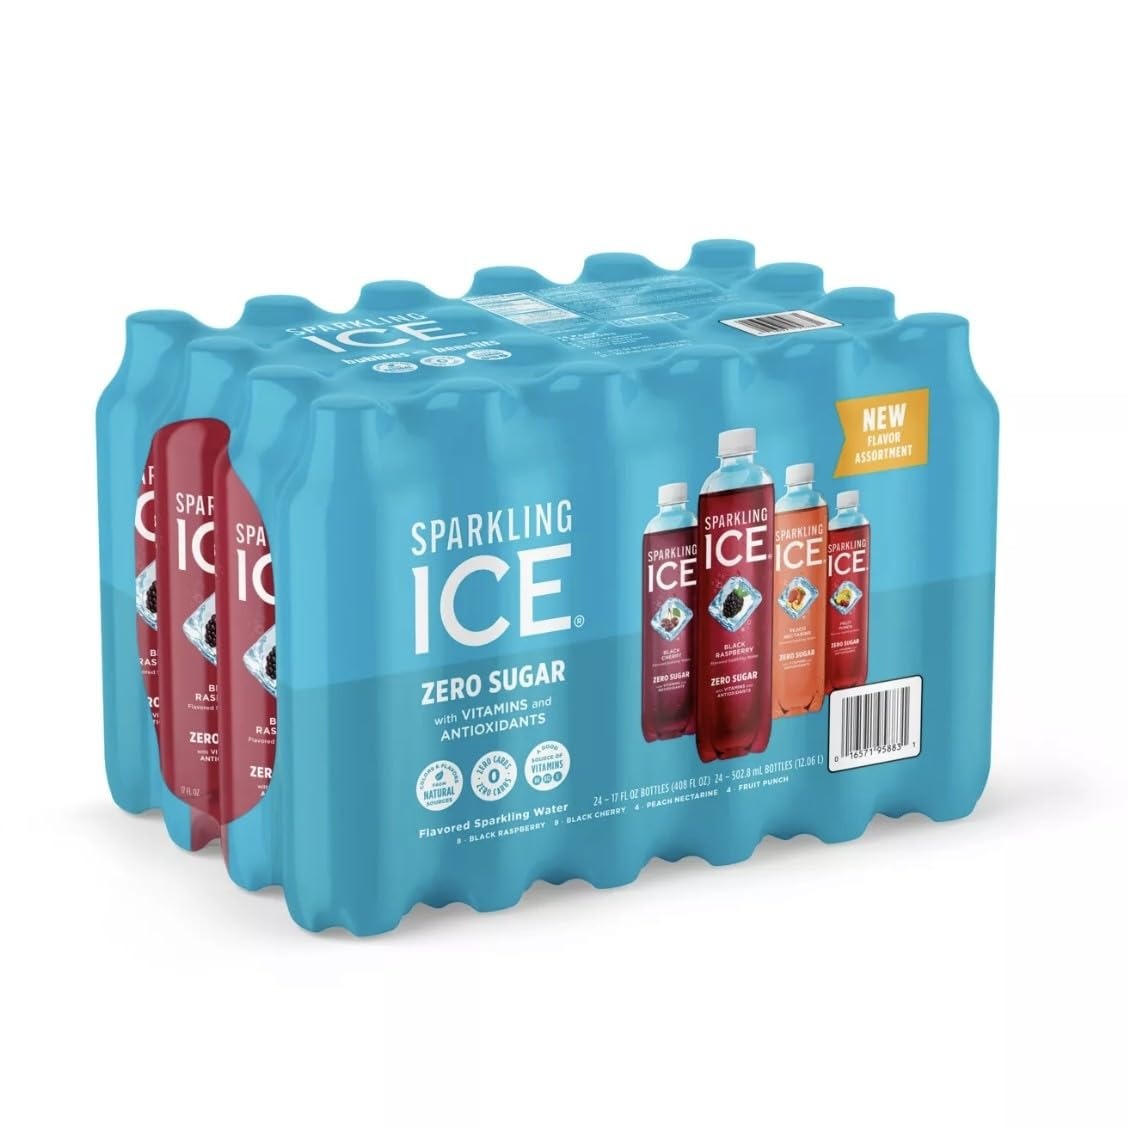
Item Name: Sparkling Ices Blue Variety Pack, 17 fl. oz., 24 Pack
Bullet Point 1: Variety Pack: Enjoy a refreshing assortment of blue raspberry, blue lemonade, and blue cherry flavors in this 24-pack of Sparkling Ices.
Bullet Point 2: Convenient Size: Each bottle contains 17 fl. oz. of thirst-quenching goodness, perfect for on-the-go hydration.
Bullet Point 3: Sparkling Refreshment: These lightly carbonated beverages offer a crisp, fizzy taste with every sip.
Bullet Point 4: Guilt-Free Indulgence: With zero calories and zero sugar, you can savor the delicious flavors without any added guilt.
Bullet Point 5: Versatile Use: Enjoy these Sparkling Ices chilled as a standalone beverage or mix them into cocktails for a flavorful twist.
Product Description: Quench your thirst and indulge in the refreshing taste of Sparkling Ices Blue Variety Pack. This 24-pack offers a delightful assortment of blue raspberry, black cherry, and citrus cooler flavors, each bursting with tantalizing sweetness. These 17 fl. oz. cans are perfect for enjoying on the go, at picnics, or as a guilt-free treat at home. With their effervescent bubbles and vibrant hues, these sparkling ices are sure to add a touch of fun to any occasion. Whether you're beating the heat or simply craving a flavorful pick-me-up, this variety pack has something for everyone. Grab a can, pop it open, and let the fizzy goodness transport you to a world of pure refreshment.
Value: 24.0
Unit: Count

Price: 29.81